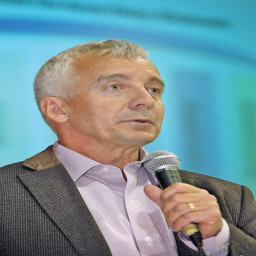
cyclist talking into a microphone